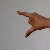
The image shows a hand gesture representing the letter 'Z' in Indian Sign Language.